Manzanita tornado

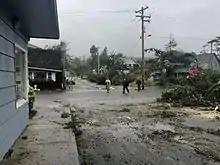
Damage and debris from the tornado

During the overnight hours of October 13–14, 2016, a powerful extratropical cyclone approached the Pacific Northwest. The Storm Prediction Center noted a low possibility for thunderstorms in association with this system as it neared the coast, and primarily focused on the large-scale damaging wind threat. Atmospheric instability only reached modest levels locally, represented by convective available potential energy (CAPE) values of 200–400 J/kg. Low-level wind shear reached values just supportive enough for tornadic development within low-topped thunderstorms developing along a cold front offshore. Subsequent enhancement of mid-level lapse rates from cold air aloft in combination with the aforementioned factors yielded a localized environment favorable to low-topped supercells along the immediate Oregon coast.